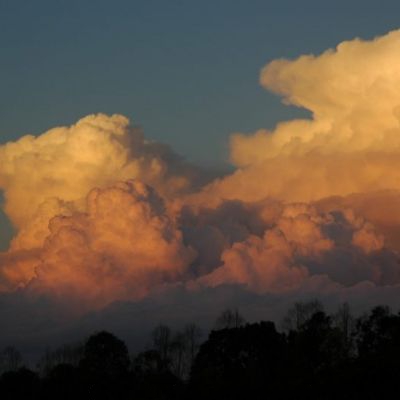
Cloud type: Cumulonimbus (Cb)